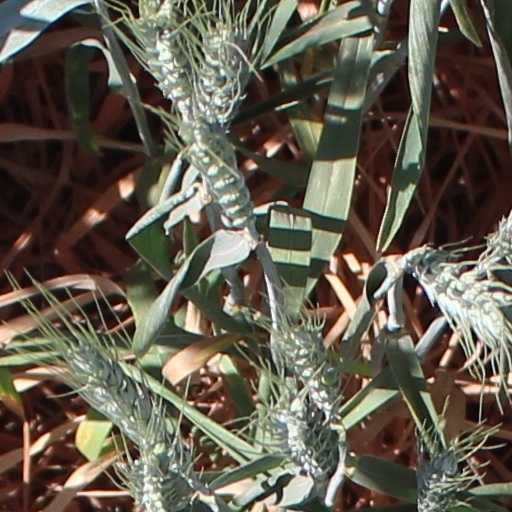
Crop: wheat